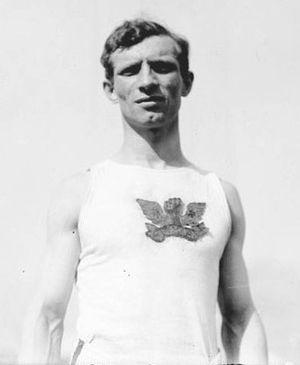
L'Irish American Athletic Club, aussi connu sous son premier nom de Greater New York Irish Athletic Association était un club d'athlétisme amateur basé dans le Queens à New York, actif au début du XXᵉ siècle et en majorité composé d'Irlando-Américains.
Le triple saut masculin figure au programme des Jeux olympiques depuis la première édition, en 1896 à Athènes. Les femmes ne participent à cette épreuve que depuis les Jeux olympiques de 1996, à Atlanta.